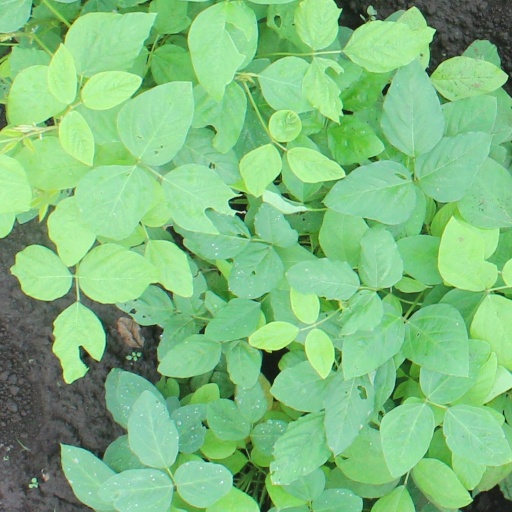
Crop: soybean